Arise, My Love

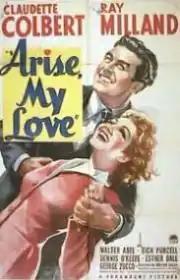
Theatrical release poster

Arise, My Love is a 1940 American romantic comedy film directed by Mitchell Leisen and starring Claudette Colbert, Ray Milland and Dennis O'Keefe. It was made by Paramount Pictures and written by Billy Wilder, Charles Brackett and Jacques Théry. Containing an interventionist message, it tells the love story of a pilot and a journalist who meet in the latter days of the Spanish Civil War and follows them through the early days of World War II. Colbert once said that "Arise, My Love" was her personal favorite motion picture of all the films she had made.